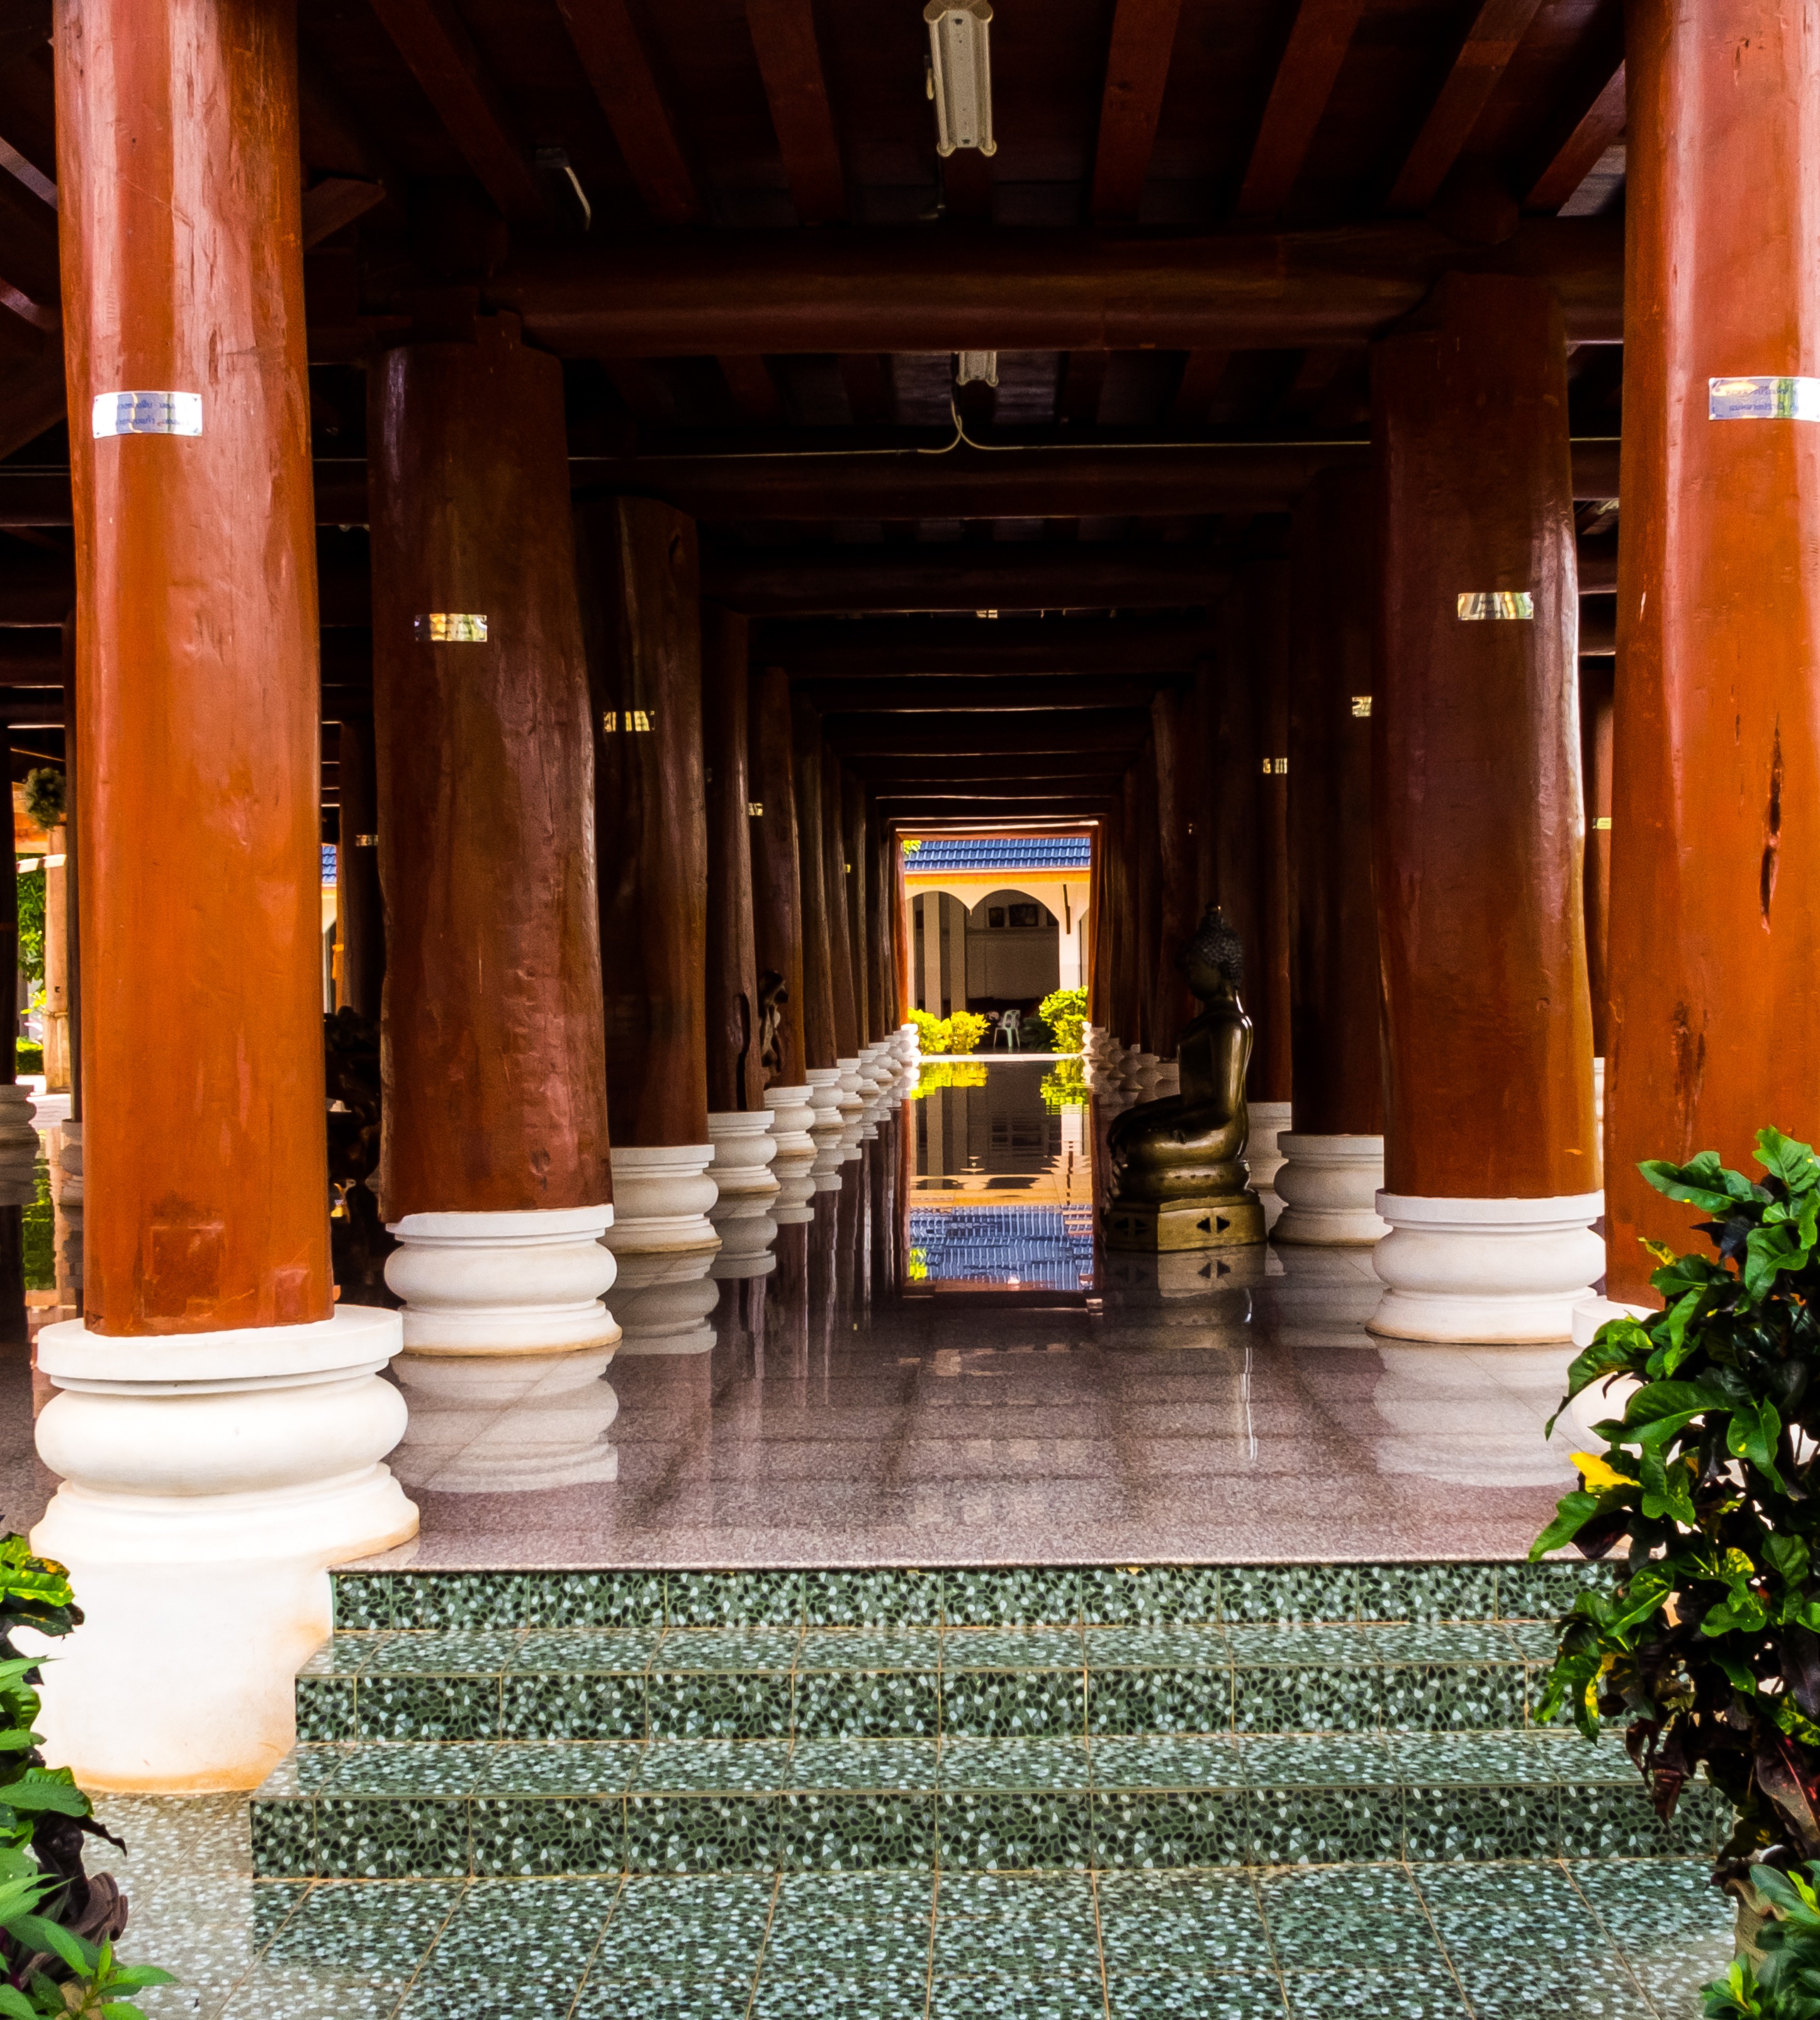
wood, mansion, house, home, column, place of worship, interior design, aisle, temple, shrine, arcade, estate, temple complex, north thailand, temple hall